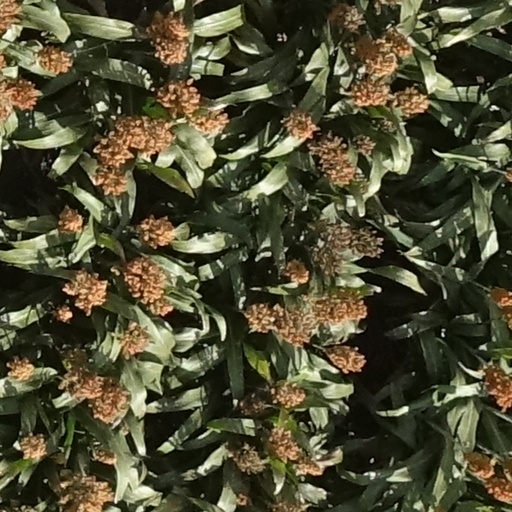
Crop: sorghum